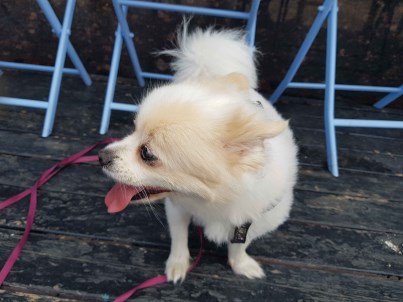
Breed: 1936-n000005-Pomeranian